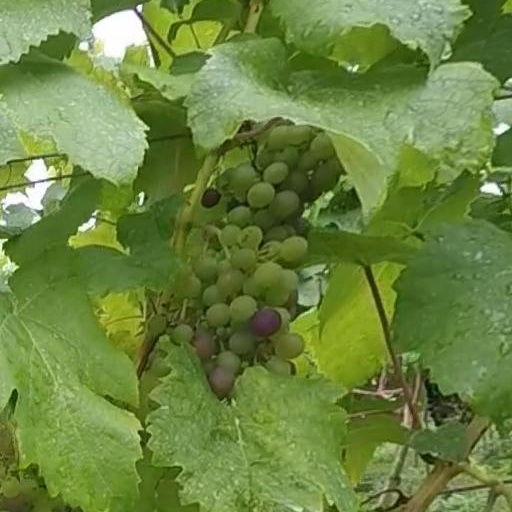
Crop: grape